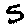
Label: 5